Seaman Field House

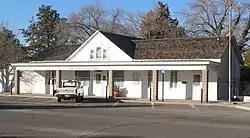

The Seaman Field House, at 304 Silver Ave. in Deming, New Mexico, was listed on the National Register of Historic Places in 1990.